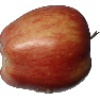
Label: Apple Red 1